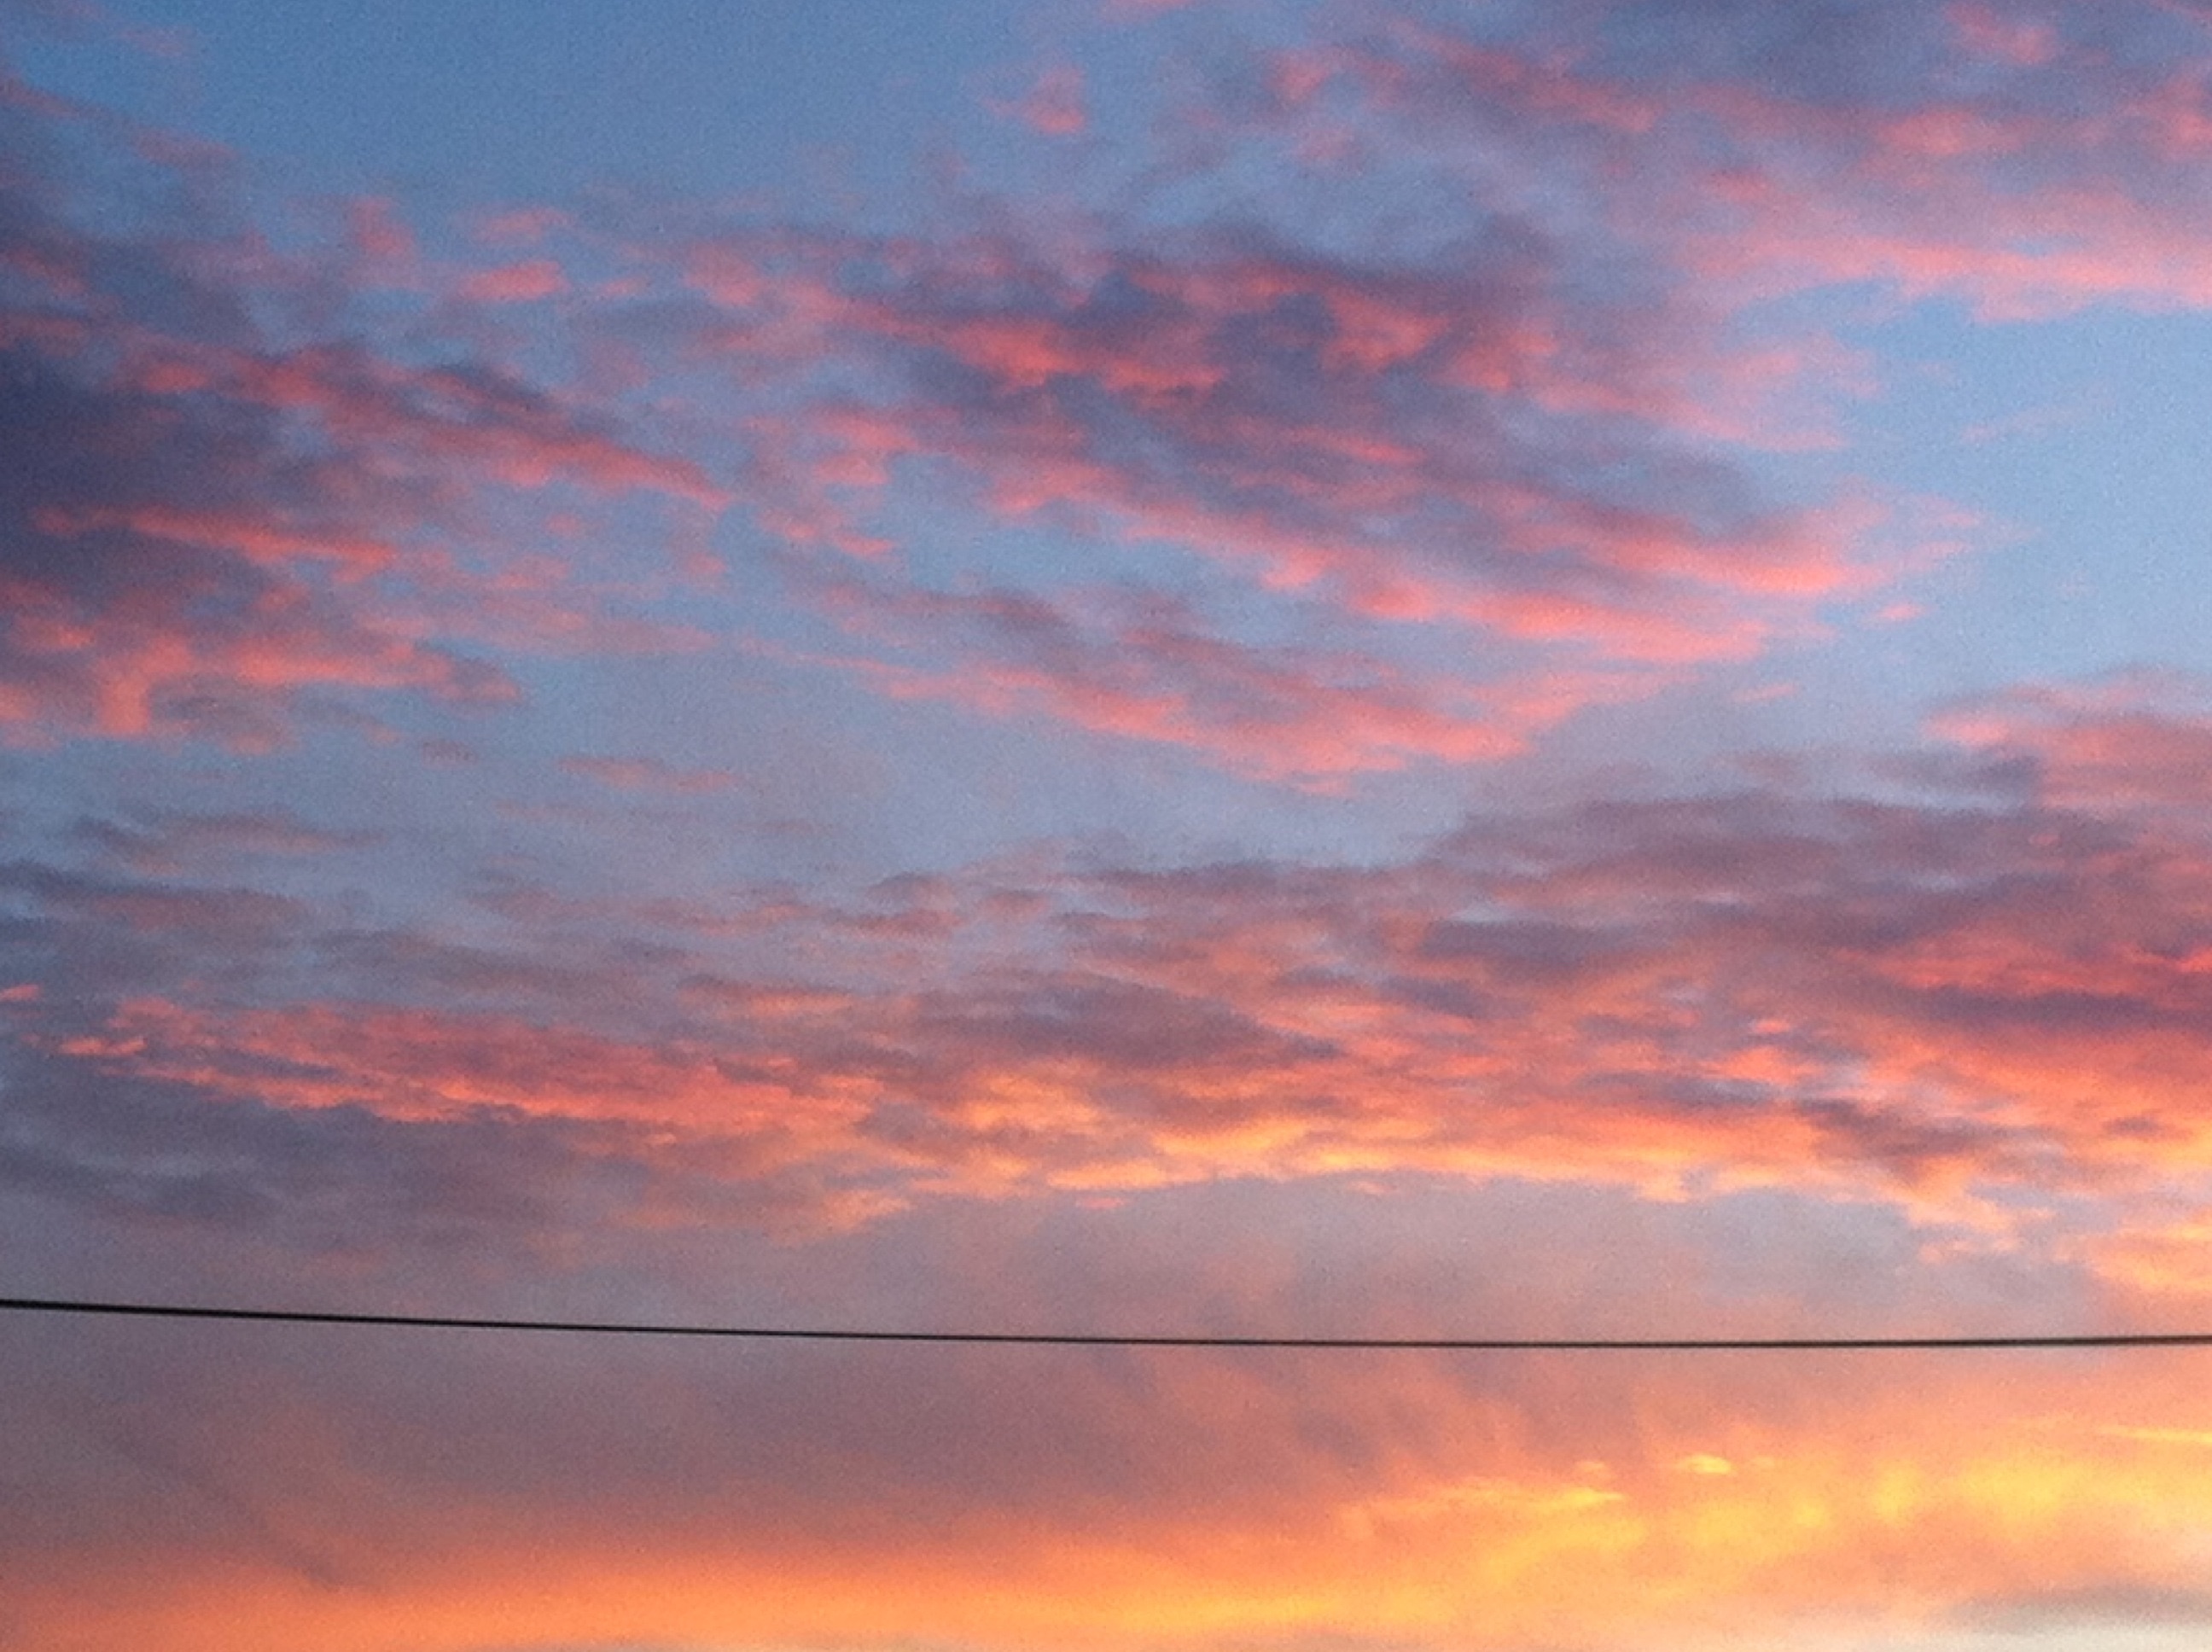
horizon, cloud, sky, sunrise, sunset, dawn, atmosphere, dusk, daytime, evening, cumulus, afterglow, red sky at morning